History of CR Flamengo

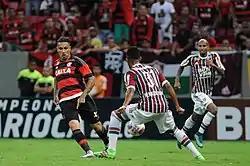
Fluminense vs. Flamengo in the Campeonato Carioca at Estádio Mané Garrincha in 2016.

In 2003 and 2004, Flamengo reached the Copa do Brasil final, losing to Cruzeiro in 2003 and Santo André in 2004 at the Maracanã.